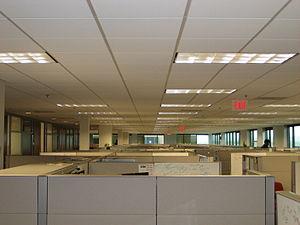
Un bureau à cloisons ou poste de travail modulaire est une petite aire de travail de bureau, fermée sur deux ou trois côtés par des cloisons. Celles-ci sont souvent amovibles et d'une hauteur d'environ 1,50 mètres qui permet de s'isoler lorsqu'on s'assoit mais d'avoir une vue d'ensemble une fois debout. Plusieurs « cubicules » étant ainsi placés dans une vaste pièce, permet à leurs occupants de travailler ainsi dans un calme relatif, tout en restant en contact permanent avec leurs collègues de travail.